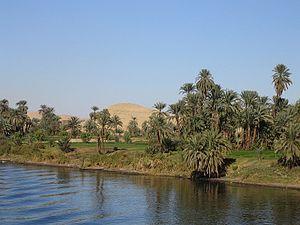
Manuel Iᵉʳ Comnène est un empereur byzantin à une période charnière pour l’Empire. Manifestant sa volonté de le restaurer dans sa gloire passée et de réaffirmer la suprématie byzantine sur le monde méditerranéen au XIIᵉ siècle, Manuel poursuit une politique étrangère ambitieuse et énergique. Pour ce faire, il s'allie au pape et aux puissances occidentales montantes, envahit l'Italie, maîtrise le passage de la deuxième croisade à travers son empire et établit un protectorat byzantin sur les royaumes croisés d'Outremer. Faisant face au djihad islamique en Terre sainte, il soutient le royaume de Jérusalem, notamment lors de l'invasion de l'Égypte fatimide. Manuel recompose la carte politique des Balkans et de la Méditerranée orientale en plaçant les royaumes de Hongrie et d'Outremer sous l'hégémonie byzantine et en menant des campagnes militaires aussi bien à l'ouest qu'à l'est. Toutefois, vers la fin de son règne, les réalisations de Manuel en Anatolie sont compromises par la défaite à la bataille de Myriokephalon.
Robert Murray McCheyne, né le 21 mai 1813, a été pasteur de l'Église d'Écosse de 1835 à sa mort, le 25 mars 1843. Auteur de poèmes et de nombreuses lettres, il eut une grande influence, en tant que prédicateur, sur le renouveau de la ferveur religieuse en Écosse, et fut membre d'une délégation de quatre pasteurs envoyés à Jérusalem pour enquêter sur les Juifs. Son décès avant le schisme de 1843 lui permit de jouir d'une excellente réputation tout aussi bien dans l'Église d'Écosse que dans la Free Church of Scotland, et sa biographie fut une lecture conseillée à de multiples reprises par les pasteurs écossais.
Le Nil est un fleuve d'Afrique. Avec une longueur d'environ 6 700 km, c'est avec le fleuve Amazone, le plus long fleuve du monde. Il est issu de la rencontre du Nil Blanc et du Nil Bleu. Le Nil blanc prend sa source au lac Victoria ; le Nil bleu est issu du lac Tana. Ses deux branches s'unissant à Khartoum, capitale du Soudan actuel, le Nil se jette dans la Méditerranée en formant un delta au nord de l'Égypte. En comptant ses deux branches, le Nil traverse le Rwanda, le Burundi, la Tanzanie, l'Ouganda, l'Éthiopie, le Soudan du Sud, le Soudan et l'Égypte. Il longe également le Kenya et la République démocratique du Congo, et son bassin versant concerne aussi l'Érythrée grâce à son affluent du Tekezé.
Les Mystères d'Osiris sont des festivités religieuses célébrées en Égypte antique en commémoration du meurtre et de la régénération d'Osiris. Le déroulement des cérémonies est attesté par des sources écrites variées, mais le document majeur est le Rituel des mystères d'Osiris au mois de Khoiak, une compilation de textes du Moyen Empire gravés durant la période ptolémaïque dans une chapelle haute du temple de Dendérah. Dans la religion égyptienne, sacré et secret sont intimement liés. De ce fait, les pratiques rituelles sont hors d'atteinte des profanes, car réservées aux prêtres, seuls habilités à pénétrer dans les sanctuaires divins. Le mystère théologique le plus insondable, le plus empreint de précautions solennelles, est la dépouille d'Osiris. D'après le mythe osirien, cette momie est conservée au plus profond de la Douât, le monde souterrain des morts. Chaque nuit, durant son voyage nocturne, Rê le dieu solaire vient s'y régénérer en s'unissant momentanément à Osiris sous la forme d'une âme unique.